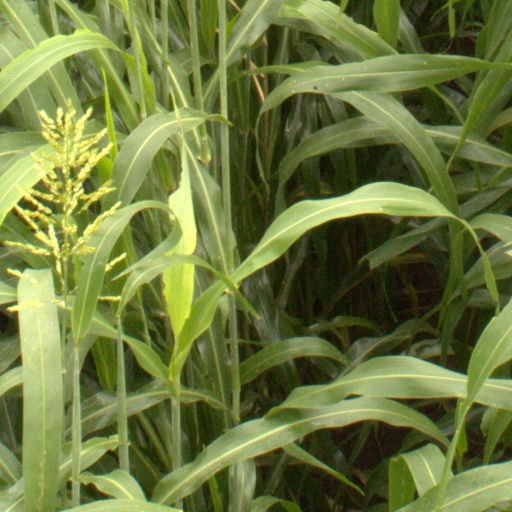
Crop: sorghum